Gadsden Purchase half dollar

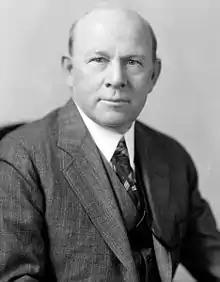
Congressman Randolph Perkins

Perkins's committee issued a report dated March 17, 1930, stating that the anniversary of the Gadsden Purchase was of international importance, and there was no risk to the Treasury given the willingness of Hoffecker to pay for the coins. On March 19, Perkins called up the bill before the House, and it passed without debate or dissent. Immediately thereafter, Perkins had another commemorative coin bill passed by the House, for the 300th anniversary of Massachusetts Bay Colony.